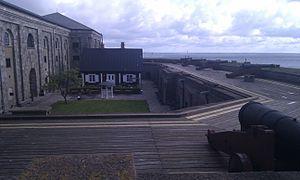
Aspö est une île dans l'archipel de Blekinge, au sud-est de la Suède. Il contient la localité de Drottningskär ainsi qu'une citadelle du même nom datant du XVIIᵉ siècle. L'île compte environ 460 résidents permanents ; des touristes viennent visiter et s'installer sur l'île durant l'été. Un ferry effectue chaque heure une liaison entre Aspö et Karlskrona.